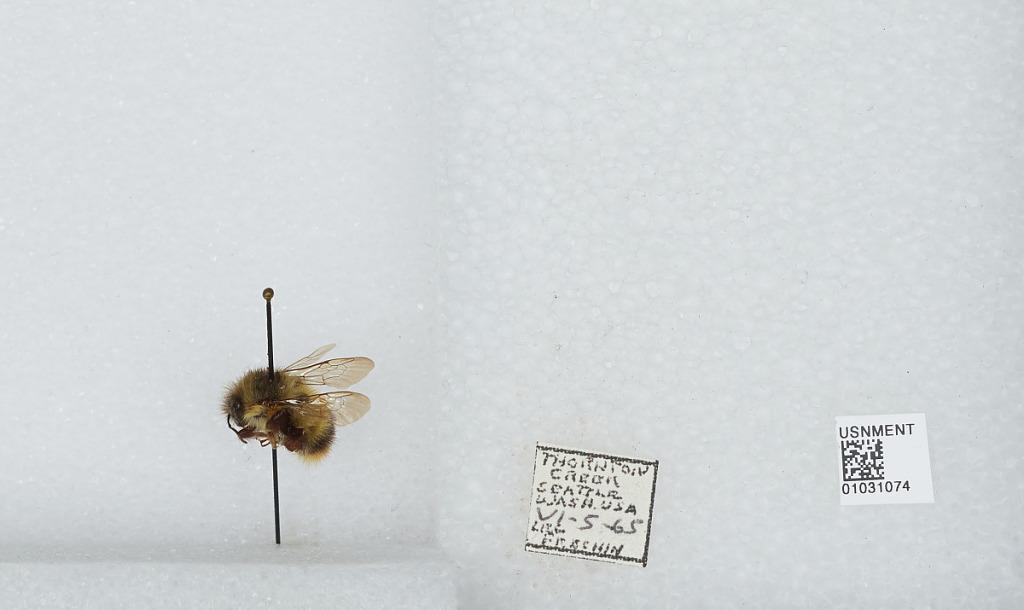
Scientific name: Bombus (Pyrobombus) mixtus Cresson
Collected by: D. Frechin
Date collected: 1965-6-5
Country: United States
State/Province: Washington
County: King
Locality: Thorton Creek, Seattle
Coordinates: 47.7031, -122.309